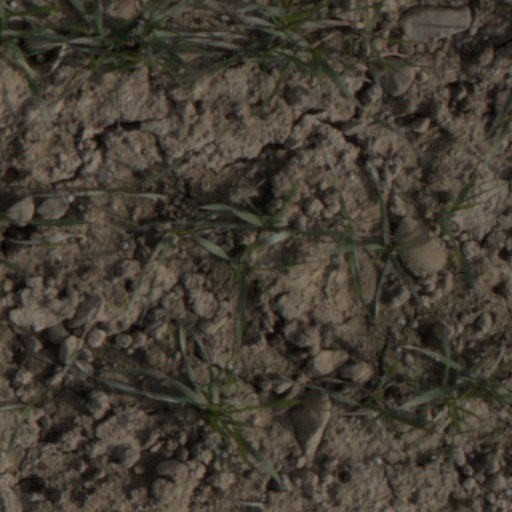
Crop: wheat